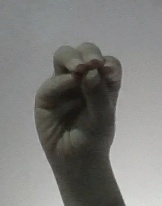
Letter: ha